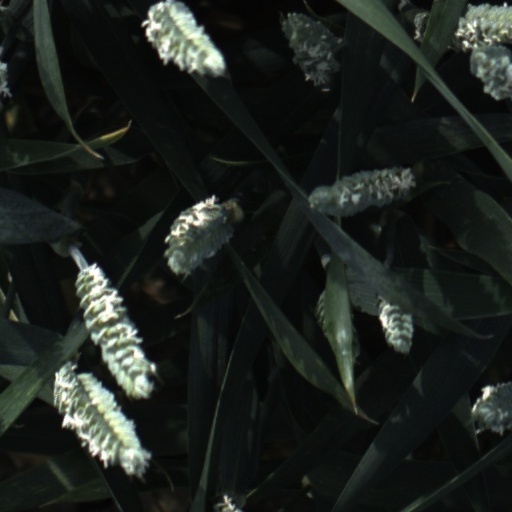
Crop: wheat